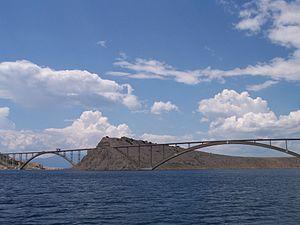
L’aéroport de Rijeka, est un aéroport desservant la ville de Rijeka et sa région.
Cet article présente diverses informations sur les infrastructures de transport en Croatie.